Goair Trainer

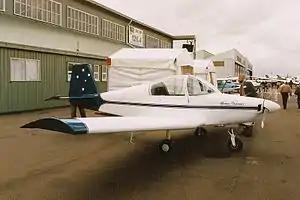
The first Goair Trainer at an aviation industry trade fair in 1998

The Goair Trainer is an Australian single-engined, two-seat, training or touring cabin monoplane designed and built by Goair Products at Bankstown Airport in Sydney, Australia.